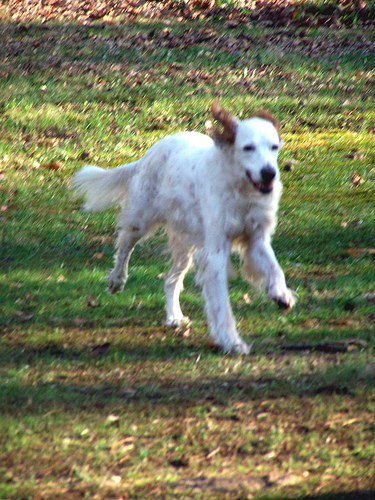
Animal: dog
Breed: english setter